Loess

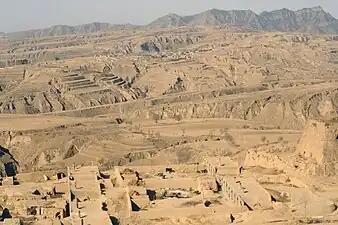
Loess near Hunyuan, Datong, Shanxi, China

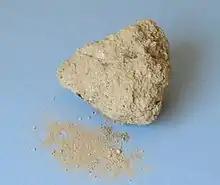
Loess from the Rhine lowlands near Mannheim with calcareous concretions

Loesses are homogeneous, porous, friable, pale yellow or buff, slightly coherent, typically non-stratified, and often calcareous. Loess grains are angular, with little polishing or rounding, and composed of quartz, feldspar, mica, or other mineral crystals. Loesses have been described as rich, dust-like soil.